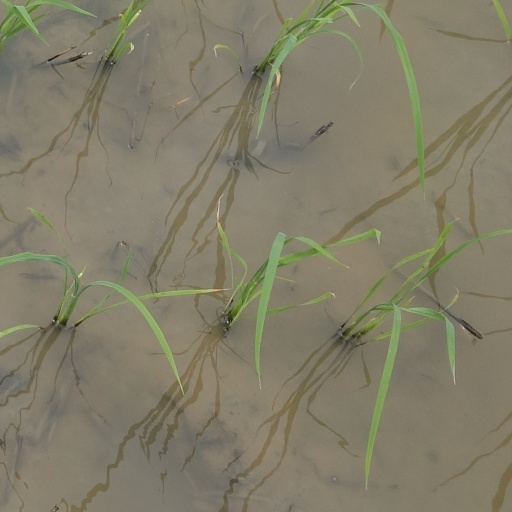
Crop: rice